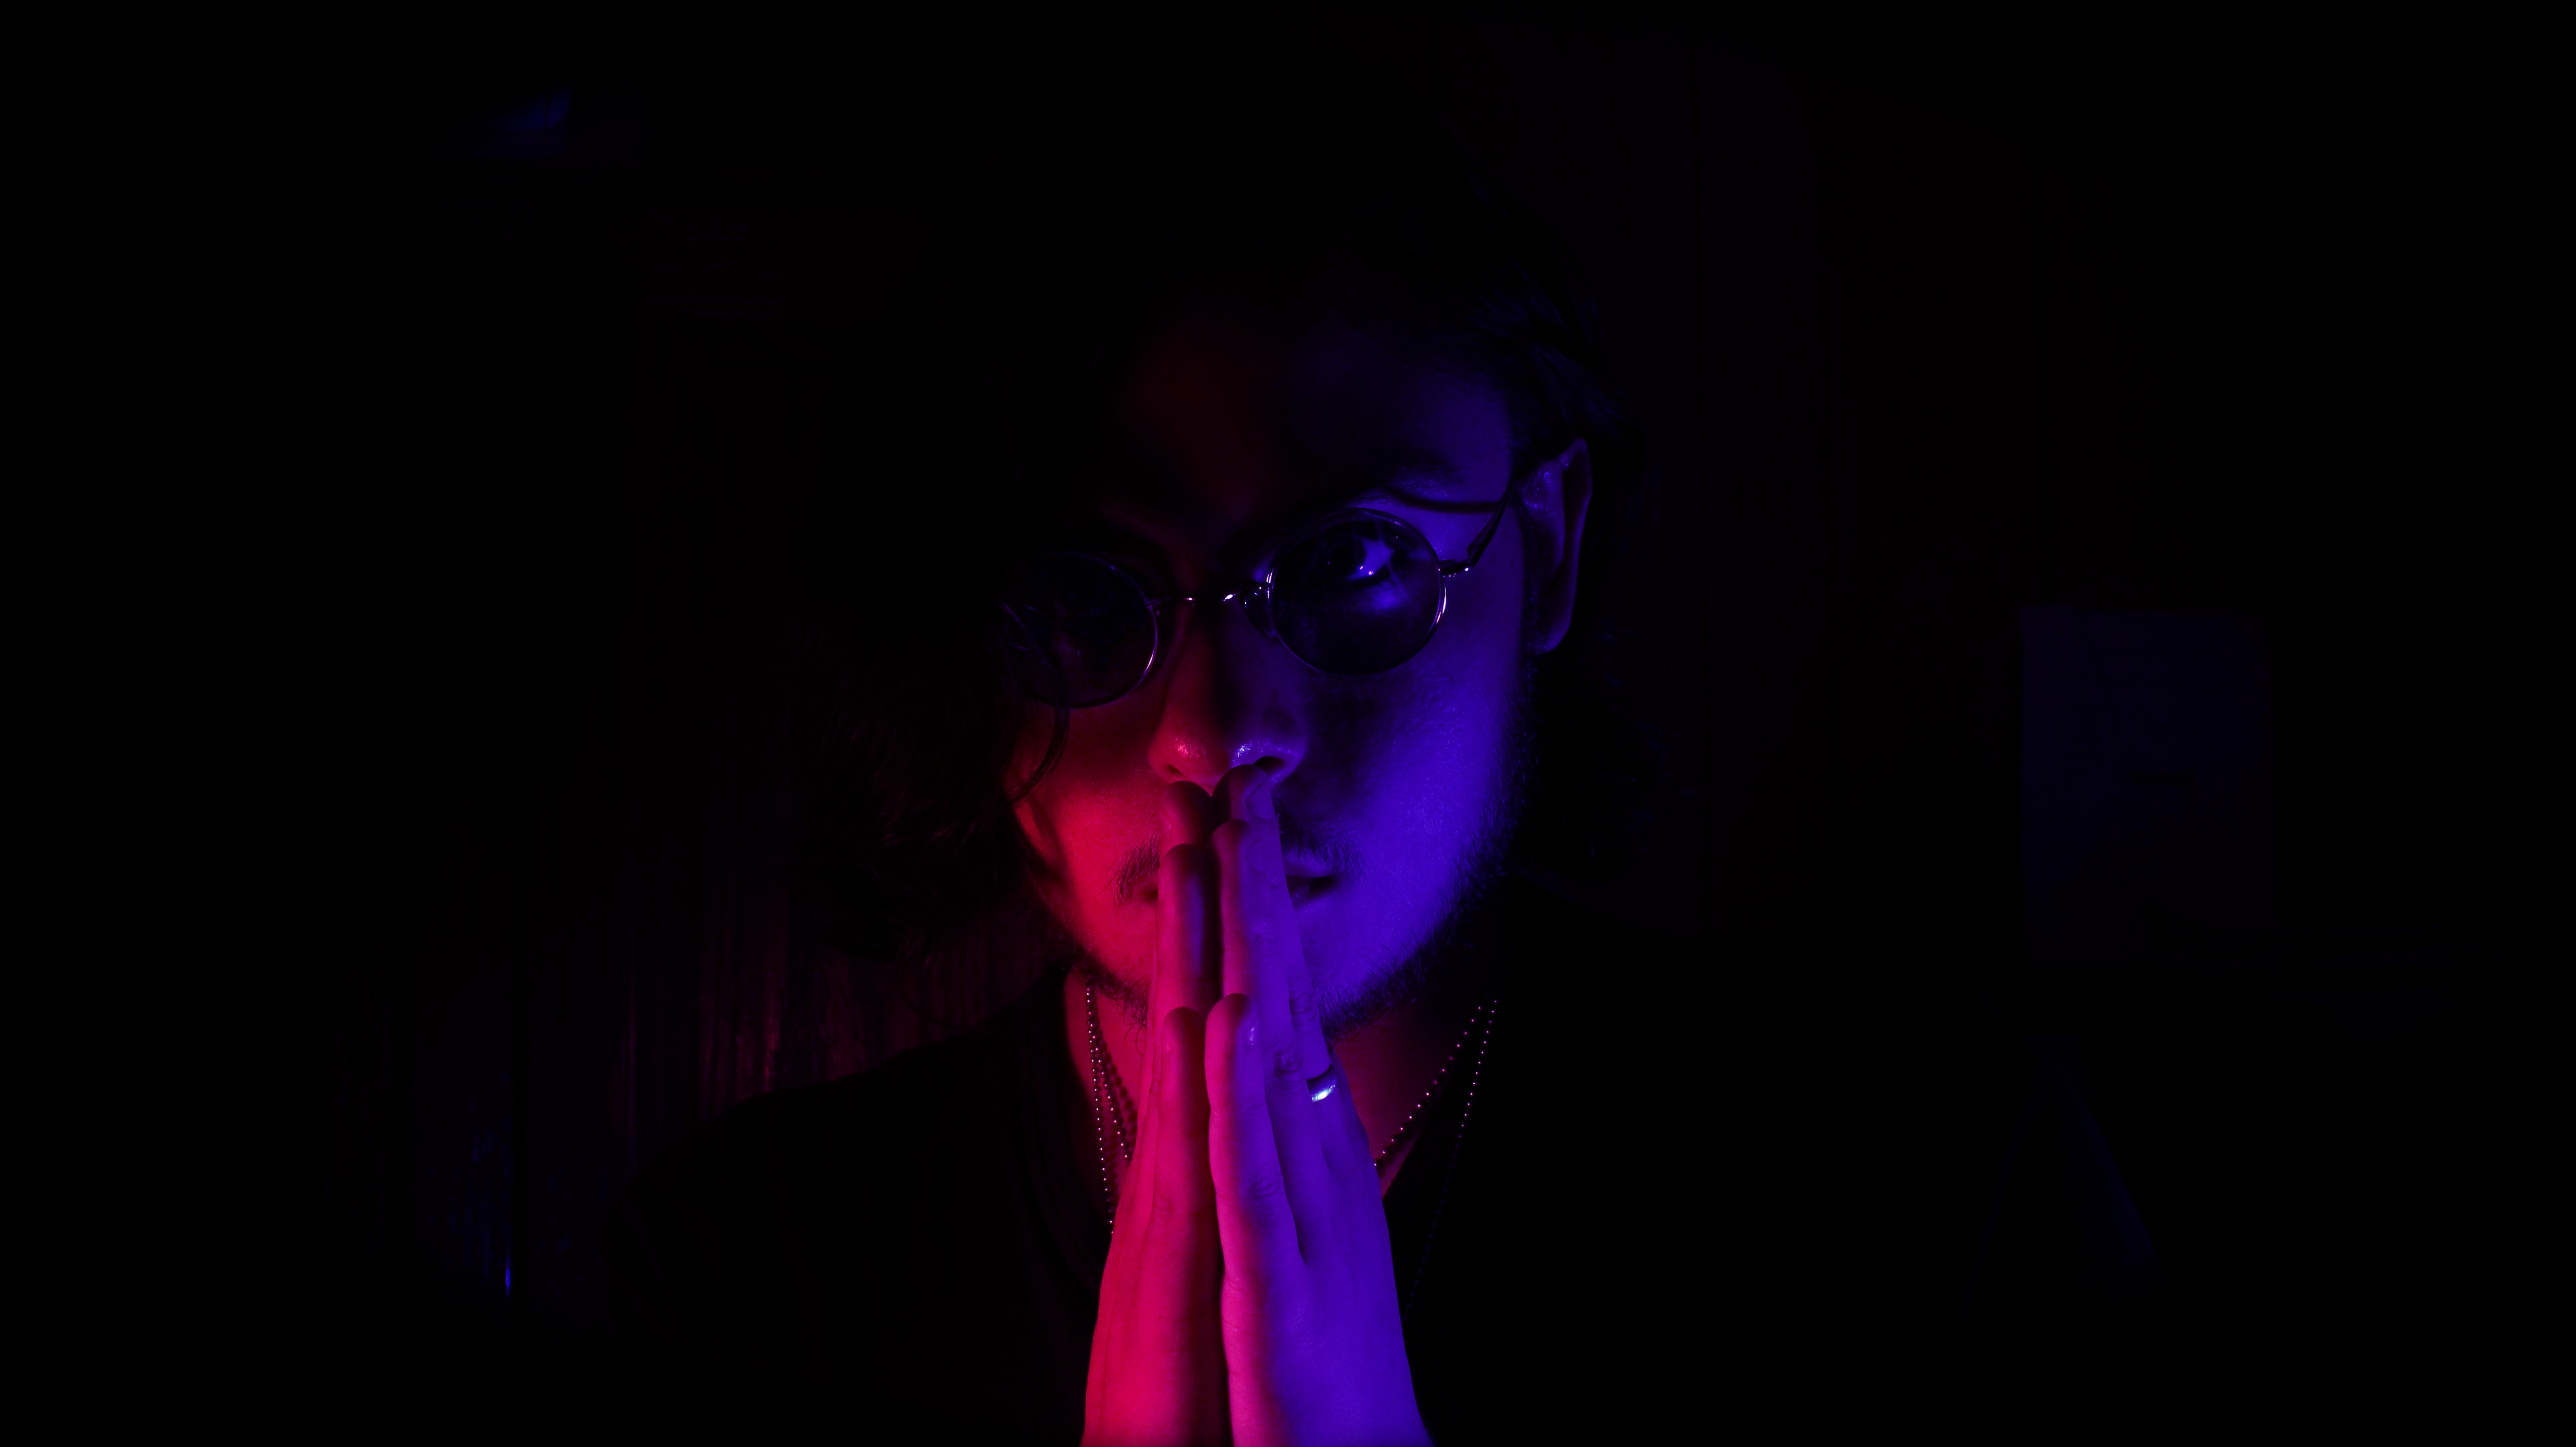
man, creative, light, hair, photography, purple, moody, dark, thinking, concert, portrait, model, young, red, colourful, color, artistic, studio, artist, grunge, darkness, blue, black, close, lighting, hairstyle, gothic, pray, performance art, face, stage, mysterious, vivid, performance, prayer, sexy, entertainment, evil, goth, performing arts, unsure